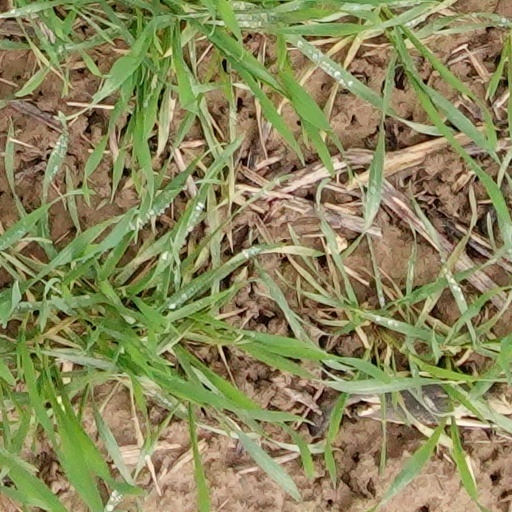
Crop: wheat